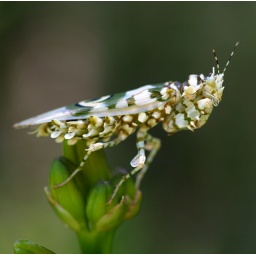
flower mantis to join the partridge in the pear tree